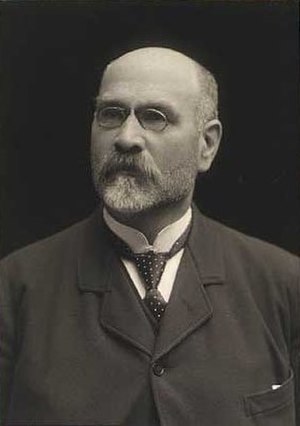
Lorentz Lorentzen
Lorentz Rasmus Lorentzen var en dansk øjenlæge og titulær professor.